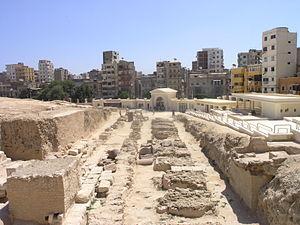
Un sérapéum est, dans l'Antiquité gréco-romaine, un sanctuaire dédié à des divinités gréco-égyptiennes, et tout particulièrement à Sérapis, divinité syncrétique combinant des traits d'Hadès, du dieu-taureau Apis et d'Osiris.